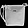
Label: Bag